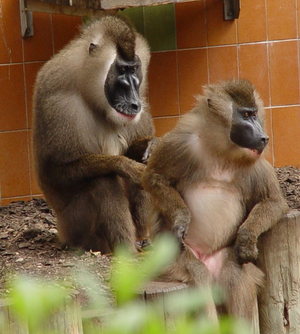
Mandrillus leucophaeus, le Drill, est un primate de la famille des Cercopithecidae, relativement proche du babouin et encore plus du Mandrill.
L'environnement au Nigeria est l'environnement du pays Nigeria. Le Nigeria est le pays le plus peuplé du continent africain, avec environ 187 millions d'habitants en 2016. C'est un pays qui exploite fortement ses ressources naturelles. La pression sur la forêt est très forte, ce qui a conduit a une perte de biodiversité et à une perte de capacité forestière. Depuis la découverte de pétrole sur le territoire nigérian en 1956, le Nigeria est devenu le 2ᵉ pays au monde qui a le plus gros volume de gaz brûlé dans les torchères. La pollution de l'air est très problématique.